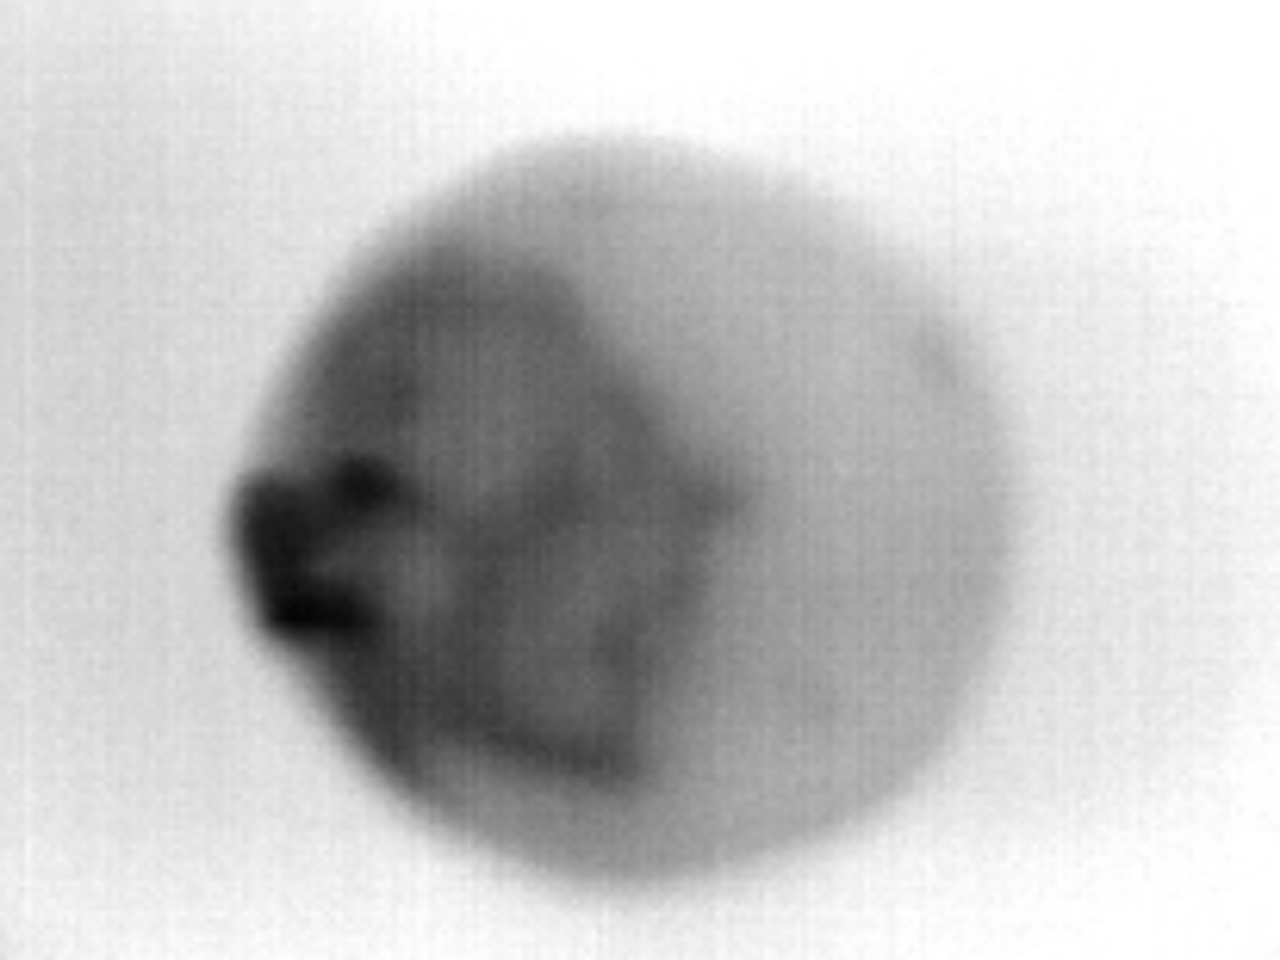
Label: Major Defect